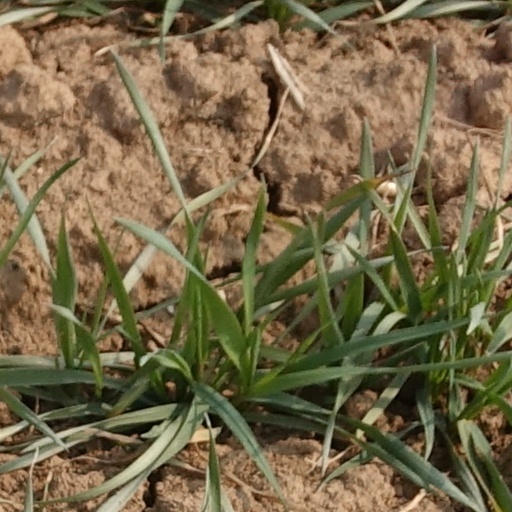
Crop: wheat